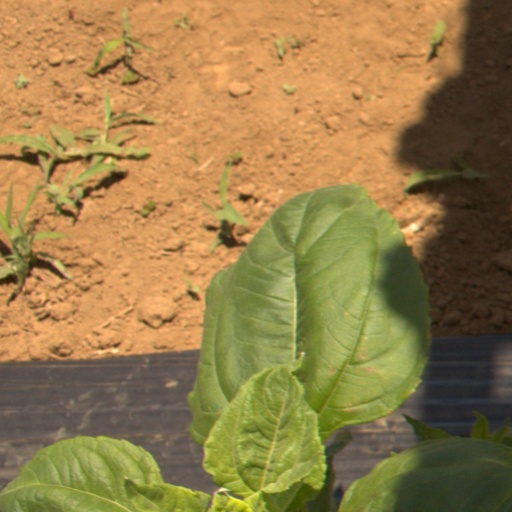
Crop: Jerusalem artichoke